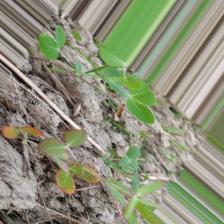
Label: Lentil Rust